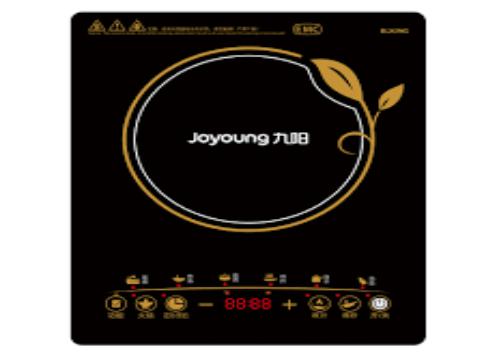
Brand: joyoung
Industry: Necessities